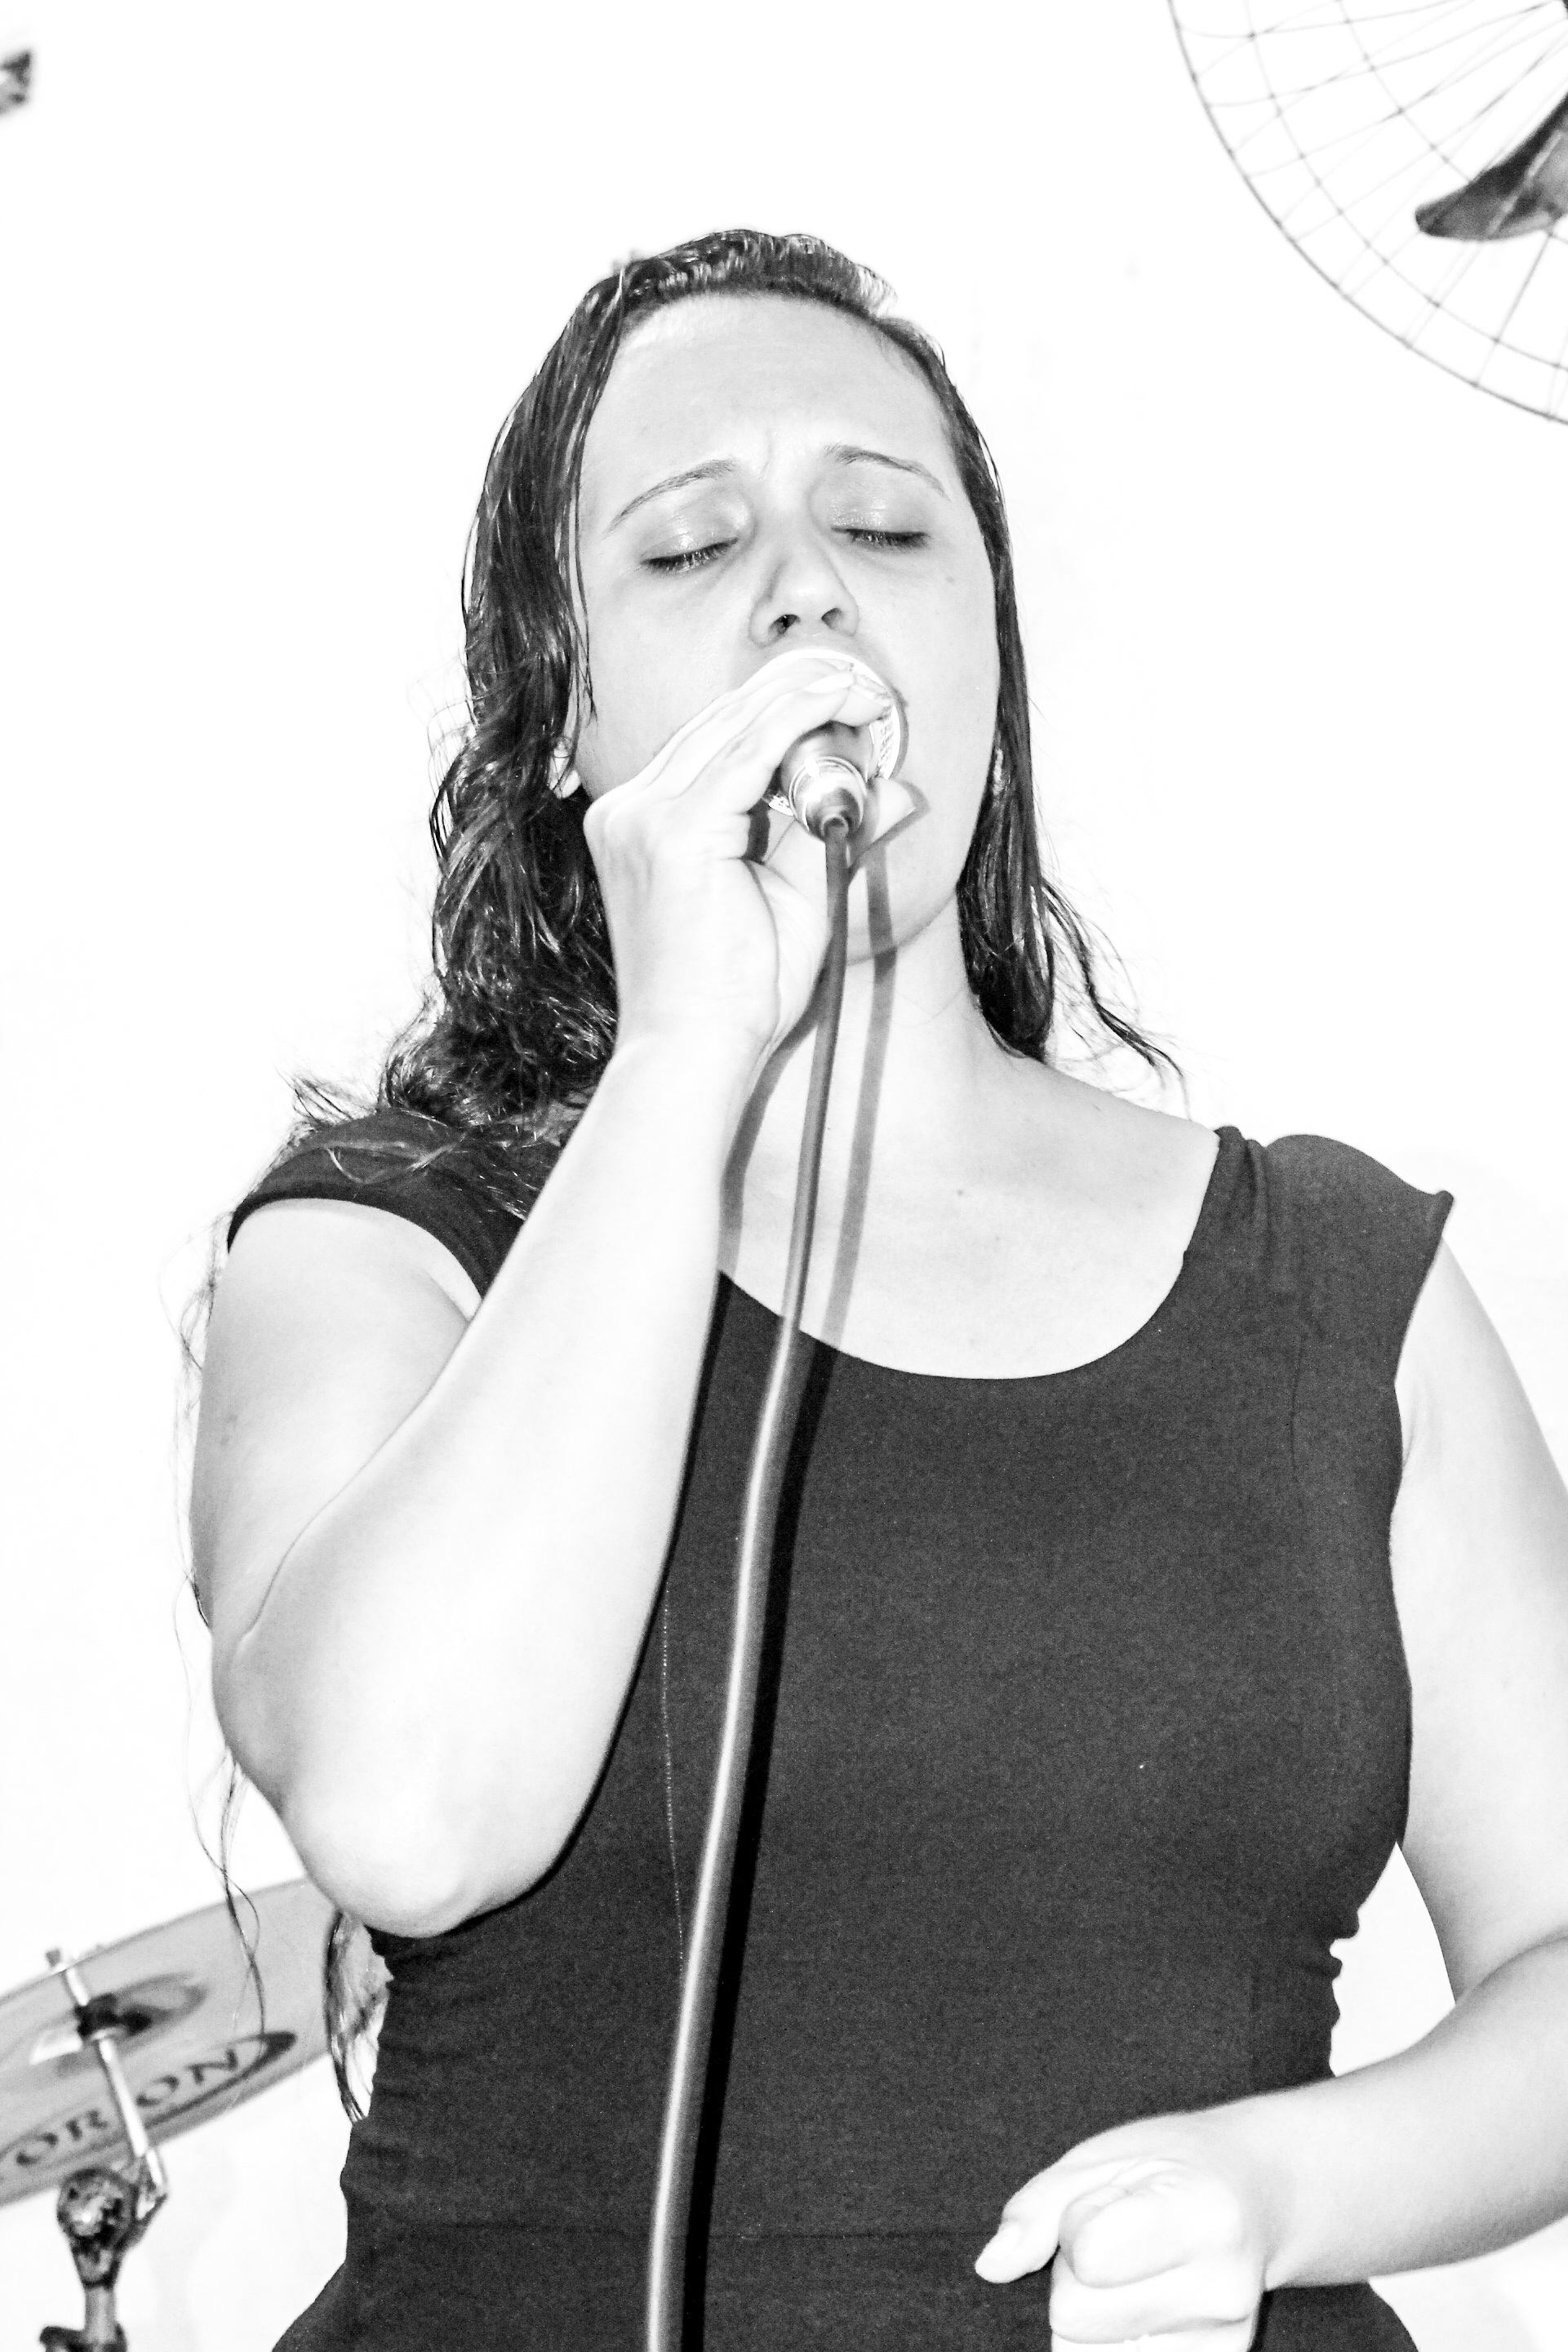
hand, person, black and white, singer, finger, musician, monochrome, arm, drawing, singing, moustache, sense, monochrome photography, human action, praising, worshiping